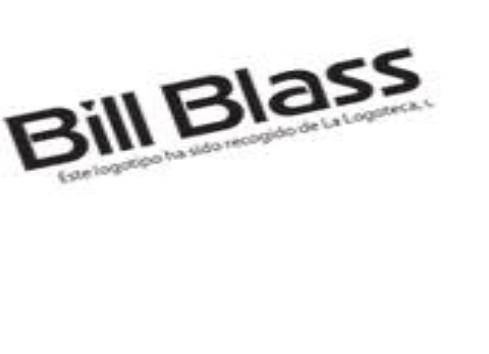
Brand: Bill Blass
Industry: Clothes